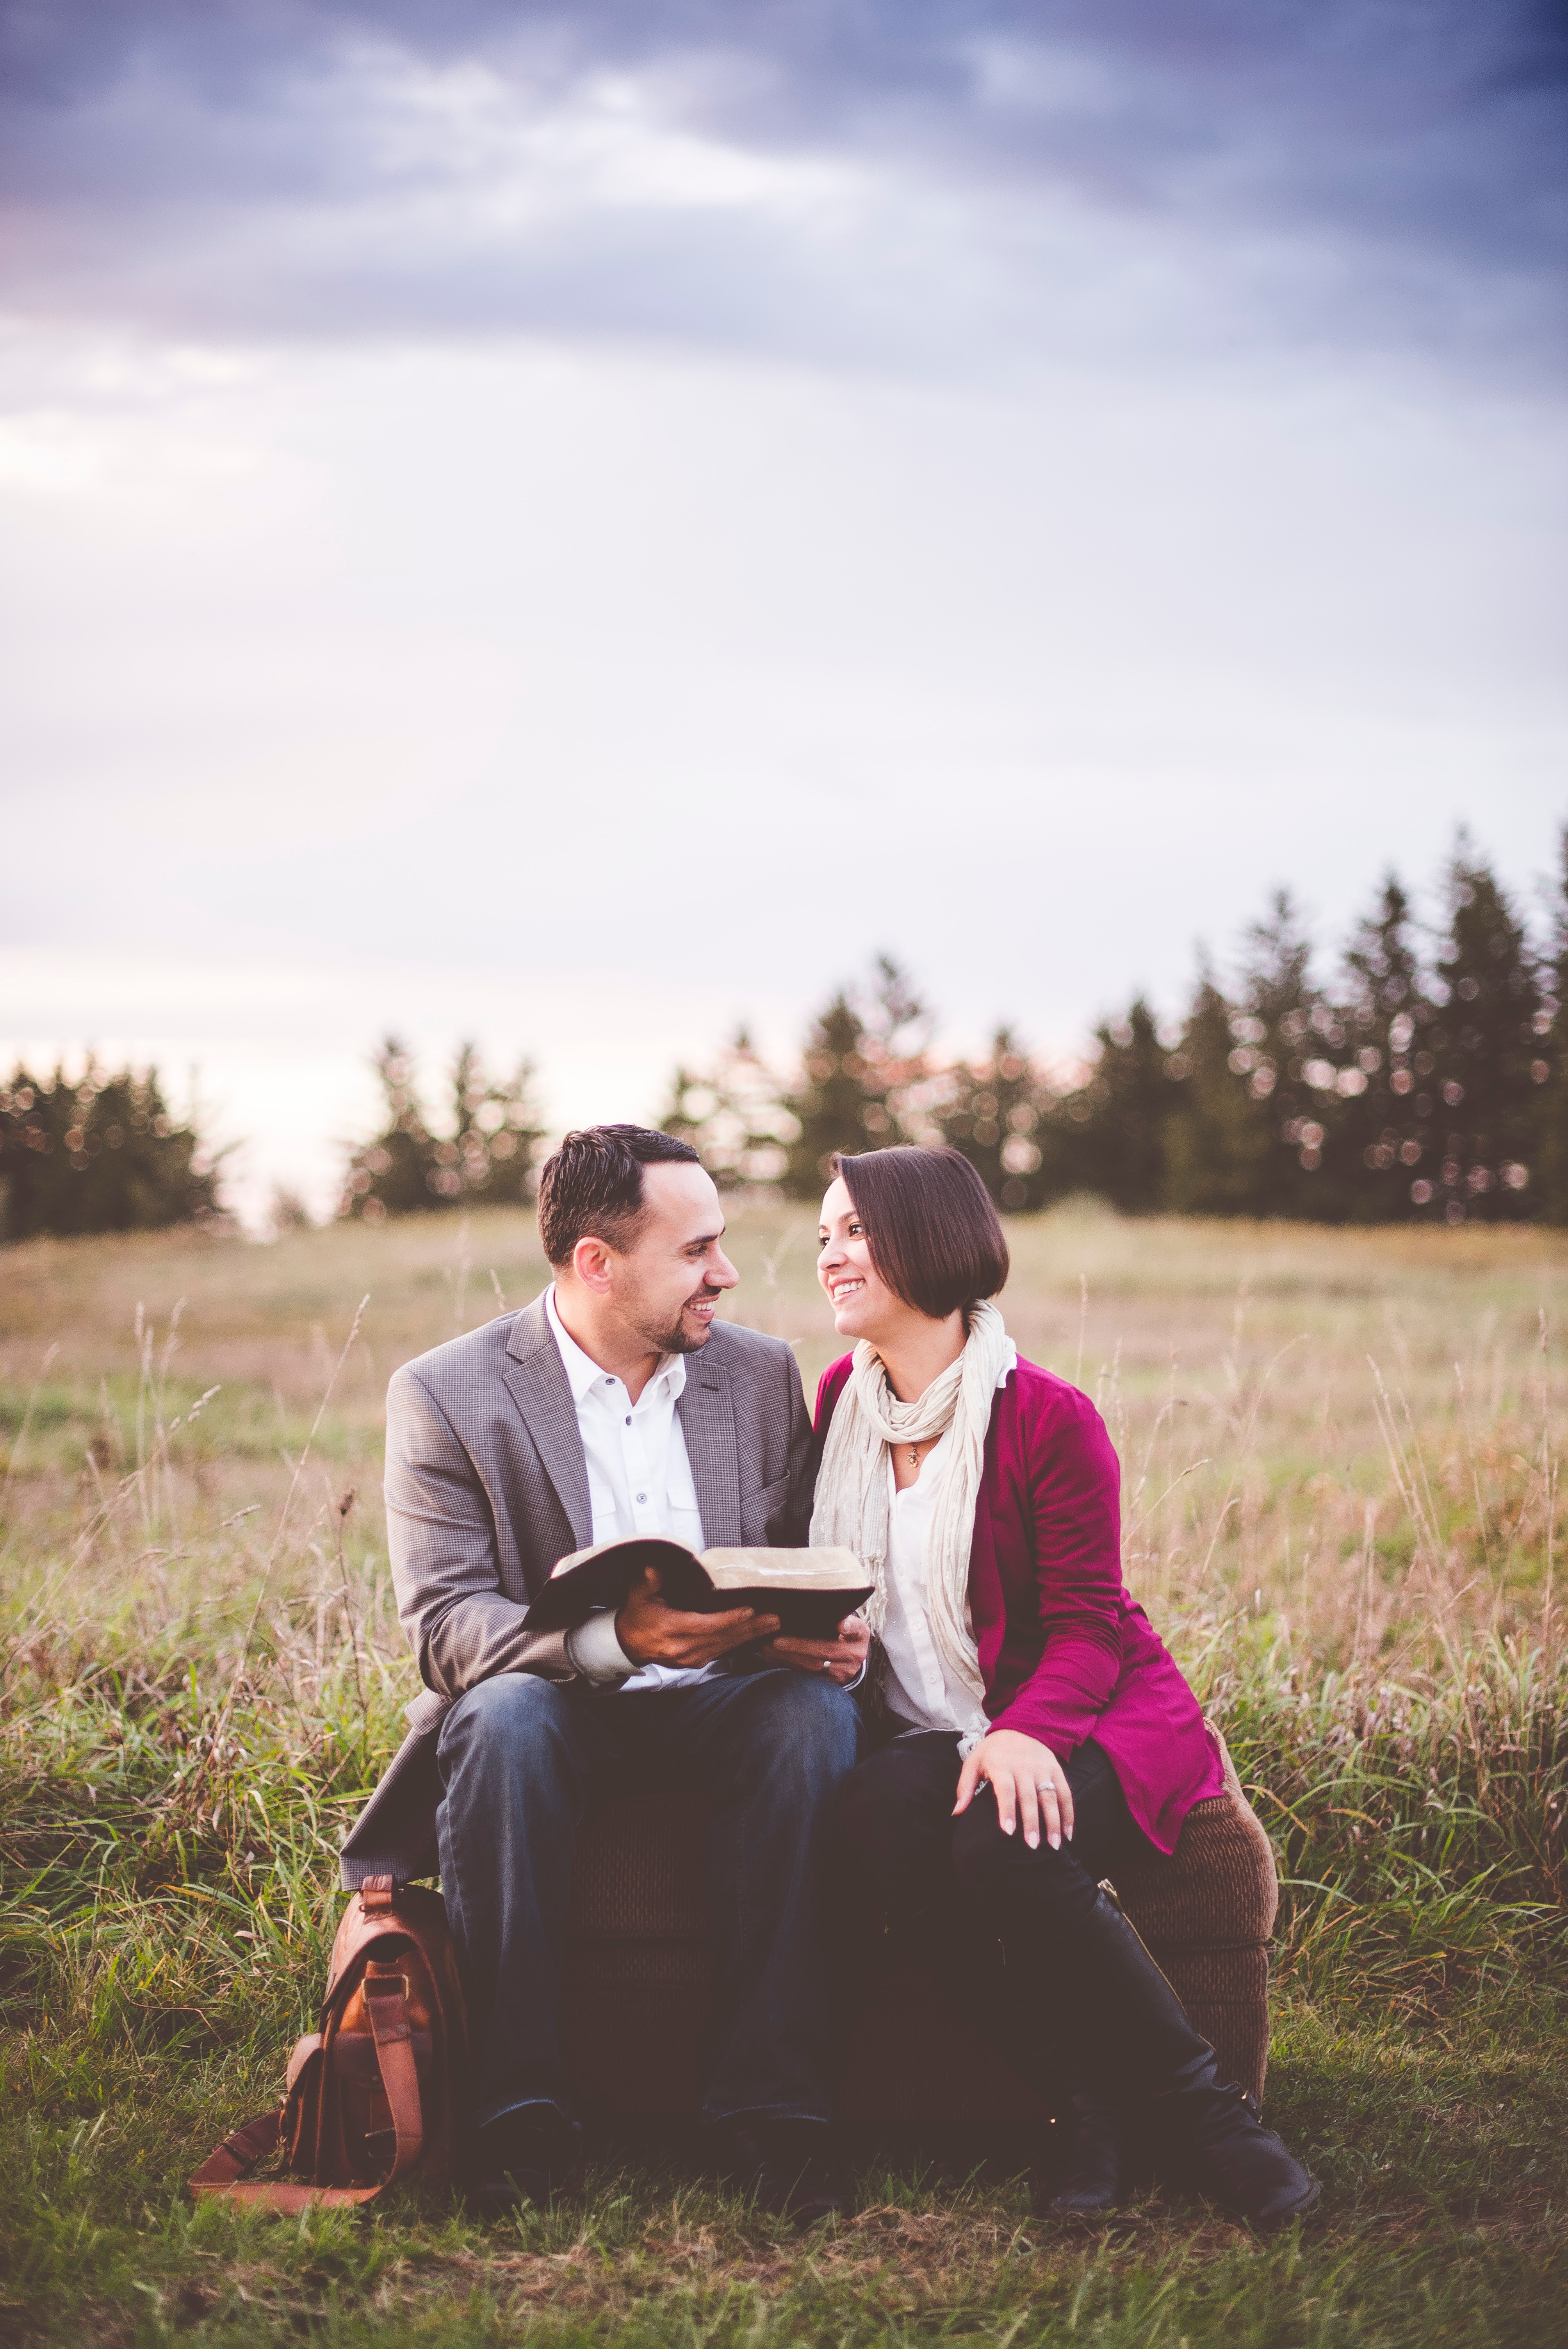
People in nature, photograph, sitting, photography, sky, grass, romance, grass family, love, happy, landscape, grassland, tree, dress, meadow, prairie, ceremony, event, stock photography, formal wear, wedding, photo shoot, flash photography, family